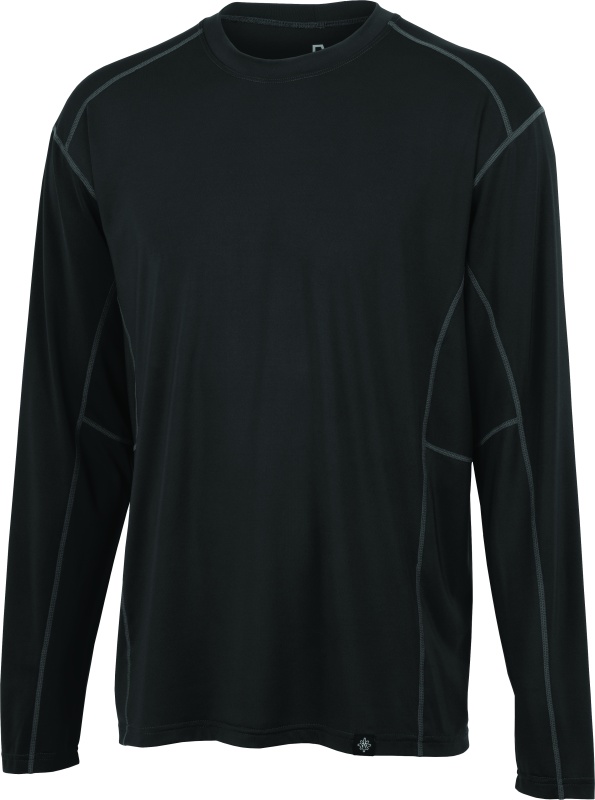
FIRSTGEAR Base Layer Shirt Lightweight Long-Sleeve Dark Grey - 3XL
FIRSTGEAR Base Layer Shirt Lightweight Long-Sleeve Dark Grey - 3XL
Brand: FIRSTGEAR
Category: Apparel & Accessories > Clothing > Men's Undergarments > Men's Long Johns